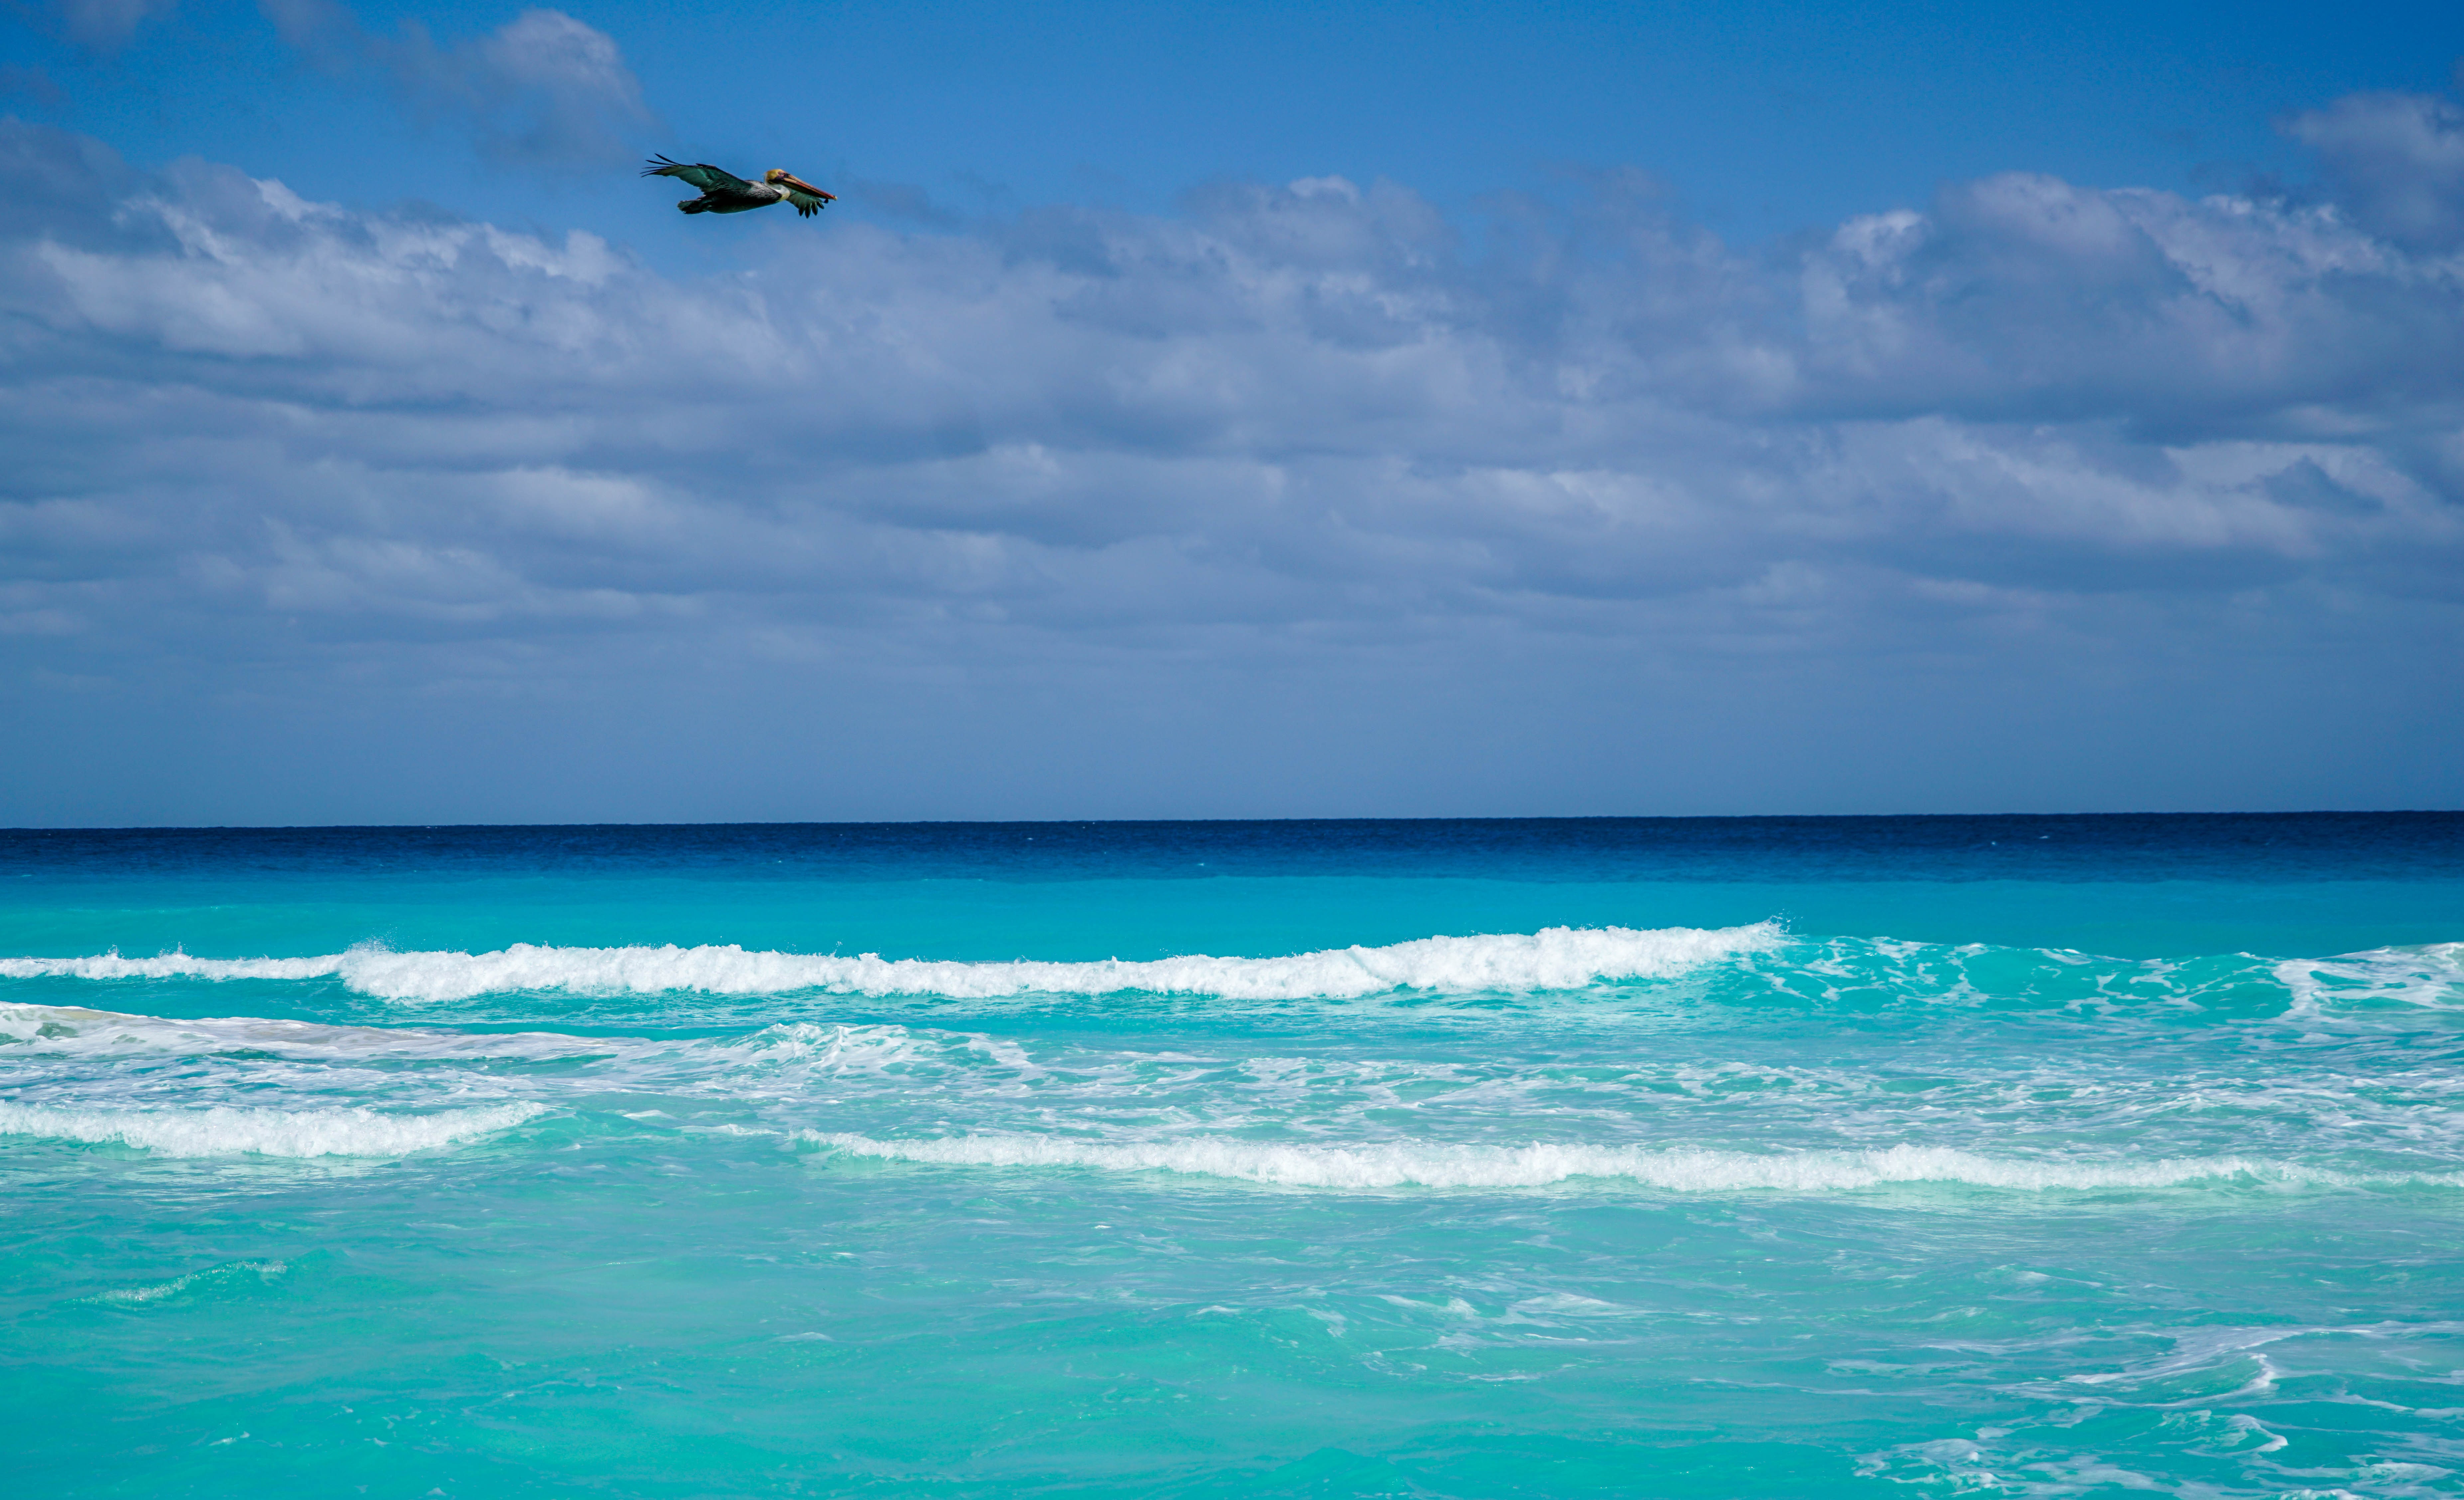
beach, landscape, sea, coast, nature, outdoor, ocean, horizon, bird, cloud, sky, shore, wave, flying, vacation, travel, coastline, tropical, lagoon, blue, tourism, body of water, clouds, mexico, caribbean, cancun, cape, islet, wind wave